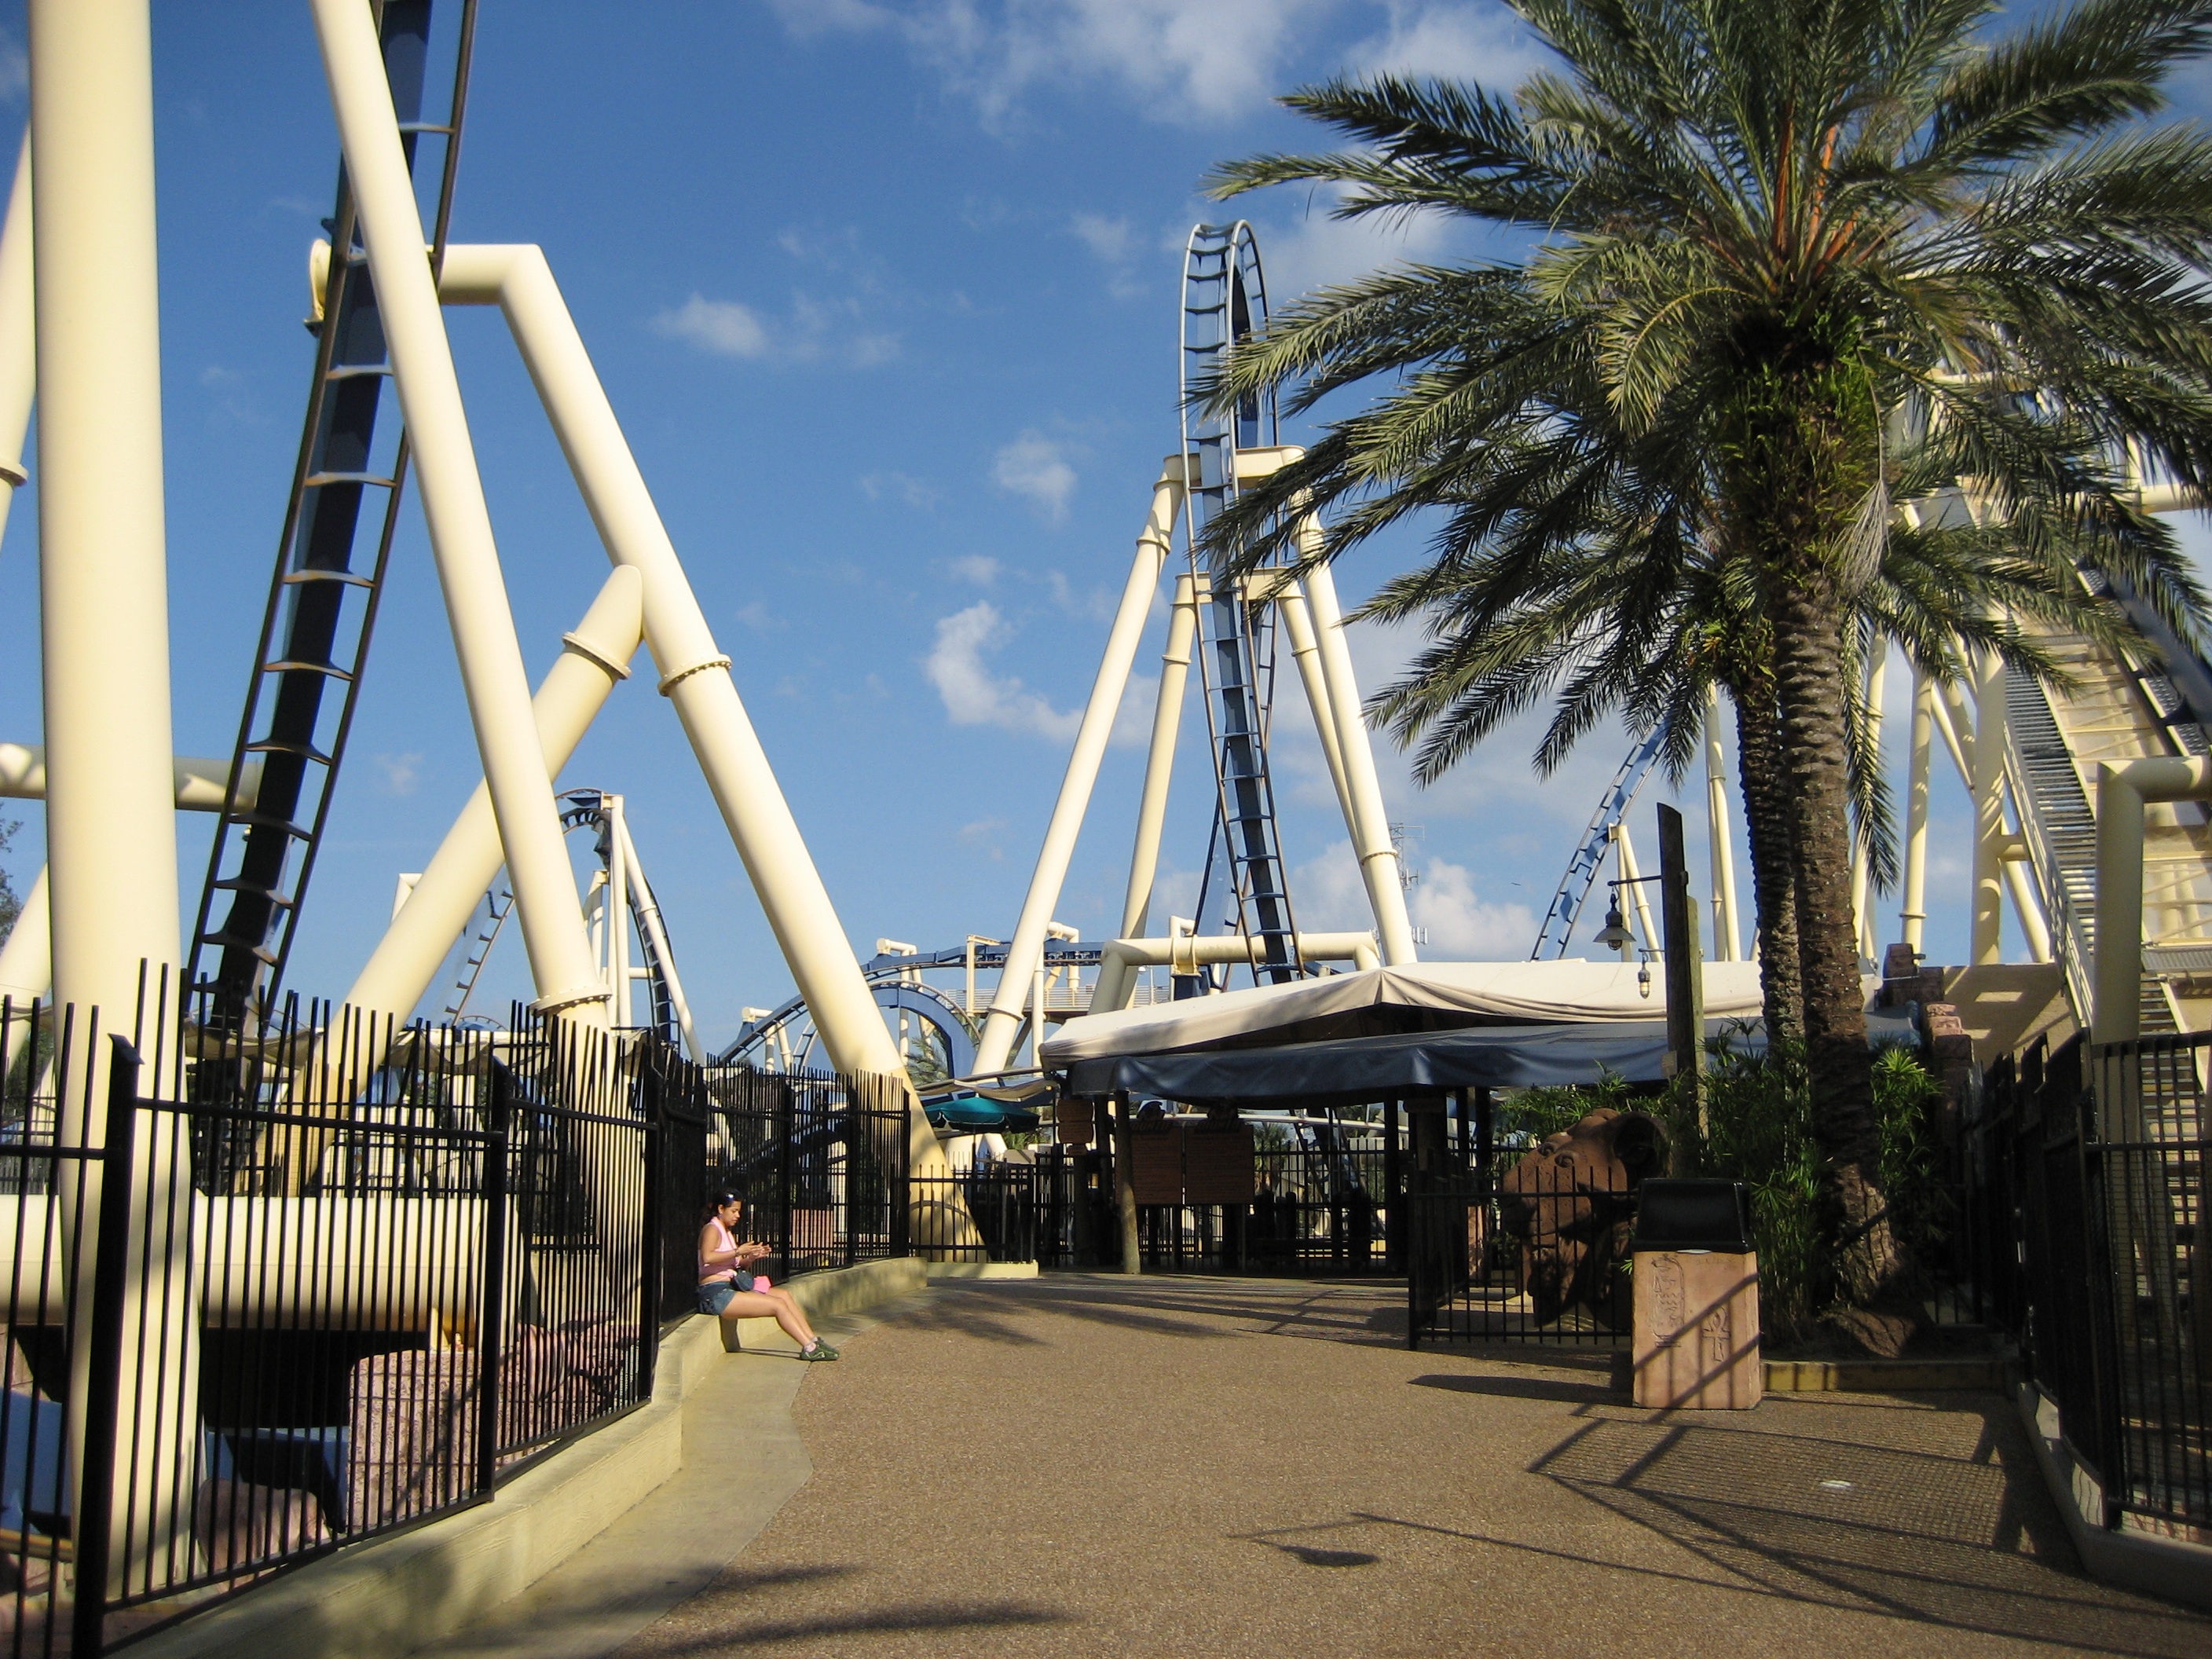
boardwalk, bridge, walkway, amusement park, park, roller coaster, florida, nonbuilding structure